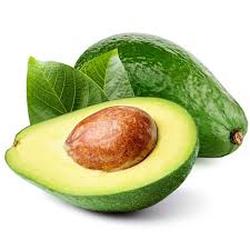
Label: Avocado